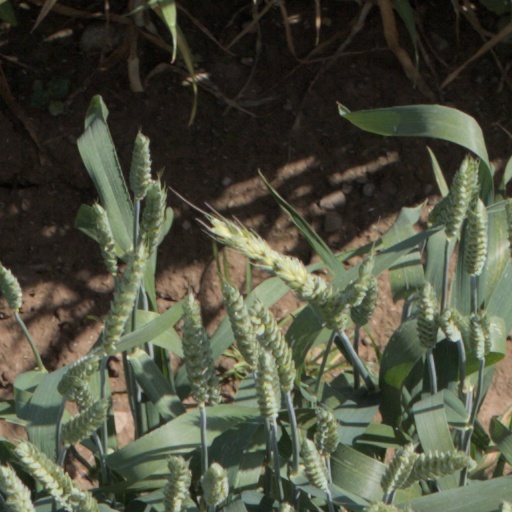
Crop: wheat